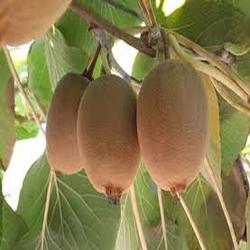
Label: Kiwi